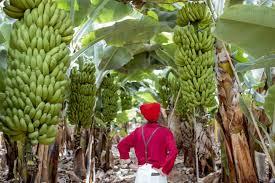
Ni shamba ya ndizi,huku mkulima mmoja anaonekana kuangalia ndizi zake kama zimeiva,huku ndizi nyingi kwenye shamba yenyewe ikiwa imesafishwa vizuri.Migomba ya ndizi zikionekana kuwa zenye matawi freshi kabisa.